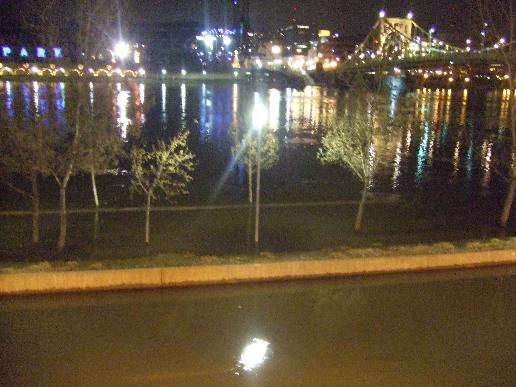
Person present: No